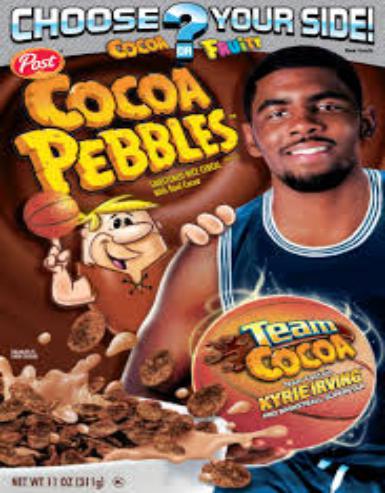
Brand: Cocoa Pebbles
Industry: Food